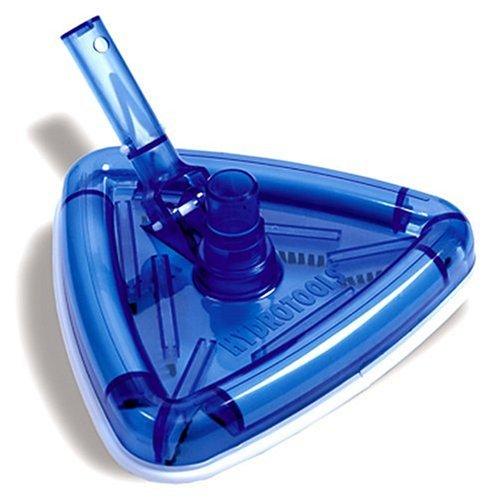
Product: HydroTools by Swimline Clear Weighted Triangle Pool Vacuum Head
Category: Patio, Lawn & Garden | Pools, Hot Tubs & Supplies | Cleaning Tools & Chemicals | Pool Vacuum Heads
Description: Weighted vacuum head for pool cleaning.
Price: $20.85
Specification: ProductDimensions:12x12x2inches|ItemWeight:2.8pounds|ShippingWeight:2.8pounds(Viewshippingratesandpolicies)|Manufacturer:Swimline|ASIN:B000MOL29W|DomesticShipping:ItemcanbeshippedwithinU.S.|InternationalShipping:ThisitemcanbeshippedtoselectcountriesoutsideoftheU.S.LearnMore|Itemmodelnumber:8145